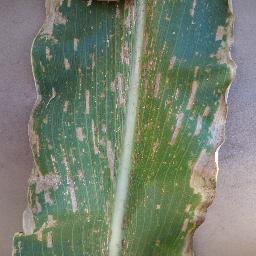
Label: Corn___Cercospora_leaf_spot Gray_leaf_spot